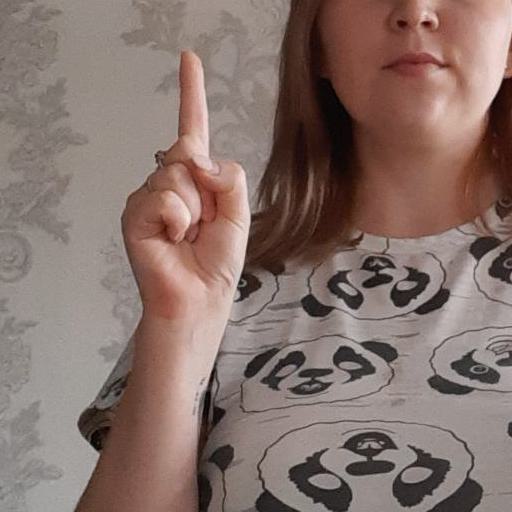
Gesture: one